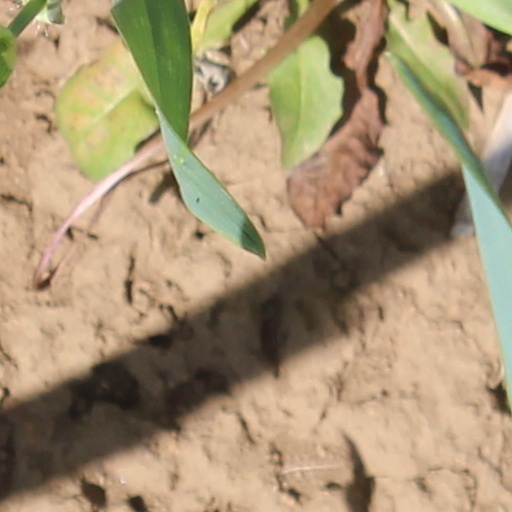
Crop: wheat